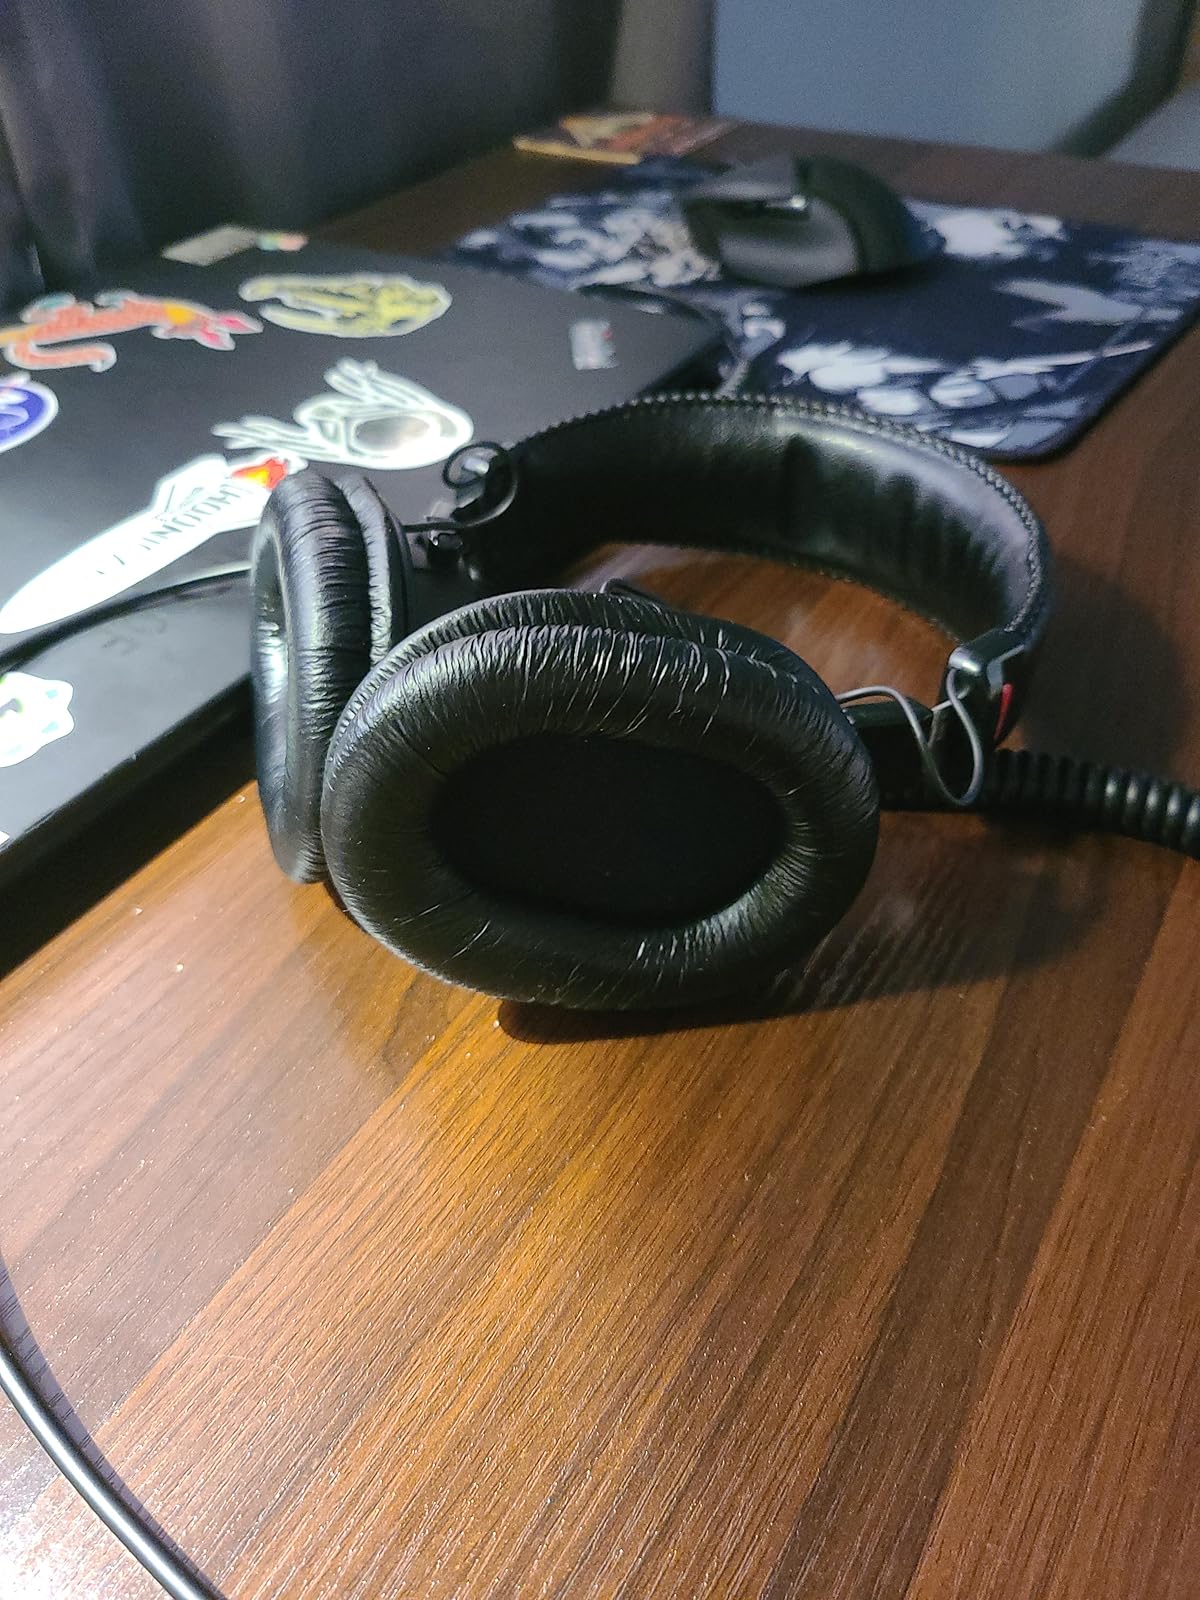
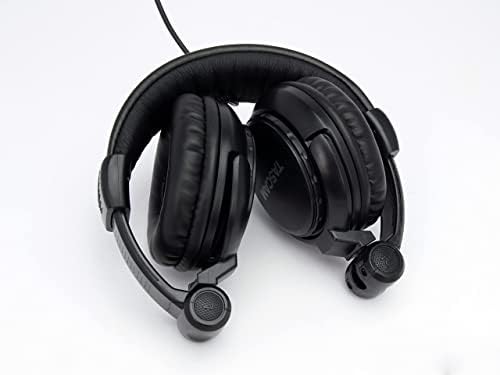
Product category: headphones
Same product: no